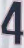
Number: 4